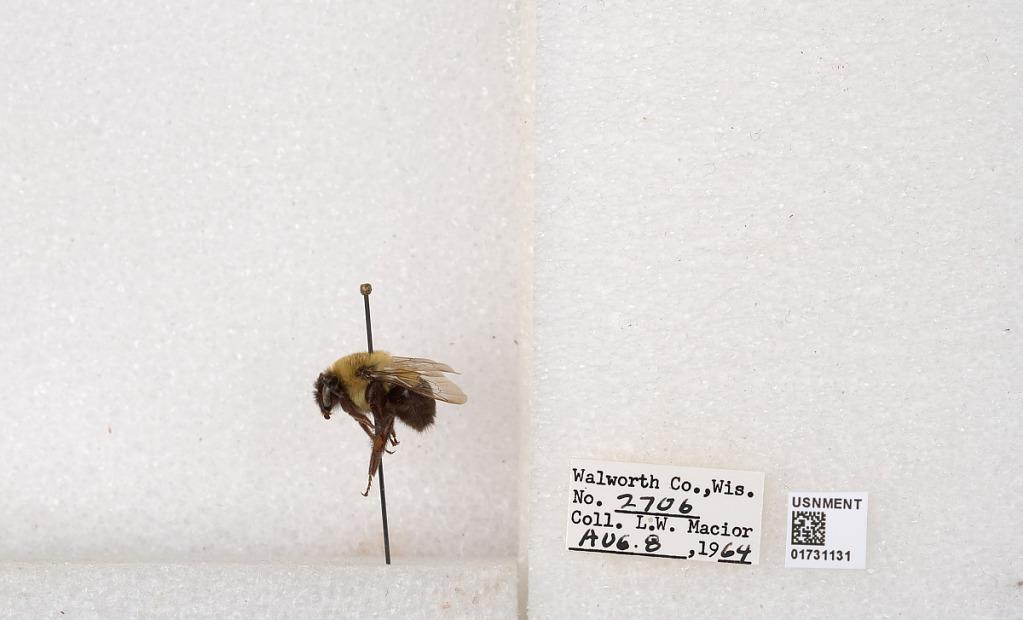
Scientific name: Bombus impatiens Cresson
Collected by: L. Macior
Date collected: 1964-8-8
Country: United States
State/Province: Wisconsin
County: Walworth
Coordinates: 42.6685, -88.5419